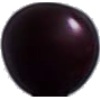
Label: cherry_wax_black